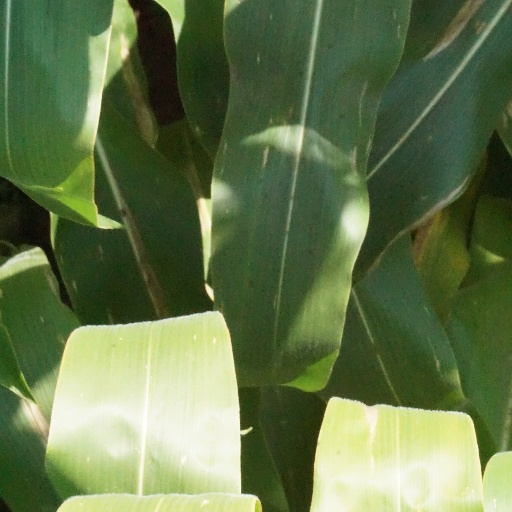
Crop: maize; corn